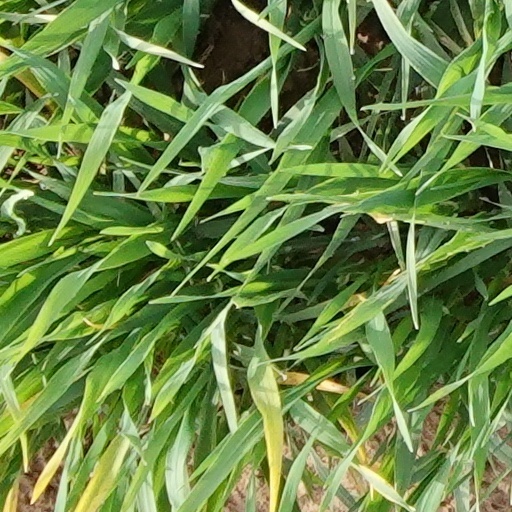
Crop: wheat